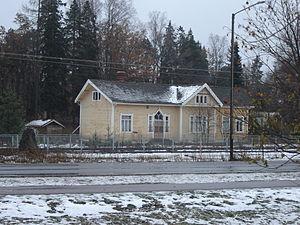
Littoinen est un village du sud-ouest de la Finlande, centré sur le lac du même nom. Il est partagé entre la ville de Kaarina et la municipalité de Lieto, et il borde le centre régional de Turku. Le village a commencé à se développer après la fondation d'une usine de tissus sur les rives du lac Littoinen, en 1739. La construction de la ligne ferroviaire, en 1899, a également participé à sa croissance. Dans les années 1960, les activités de l'usine de draperie ont été interrompues en raison d'une baisse de la demande. Le patrimoine de l'usine est encore visible sur la place du village et dans les noms de rues.